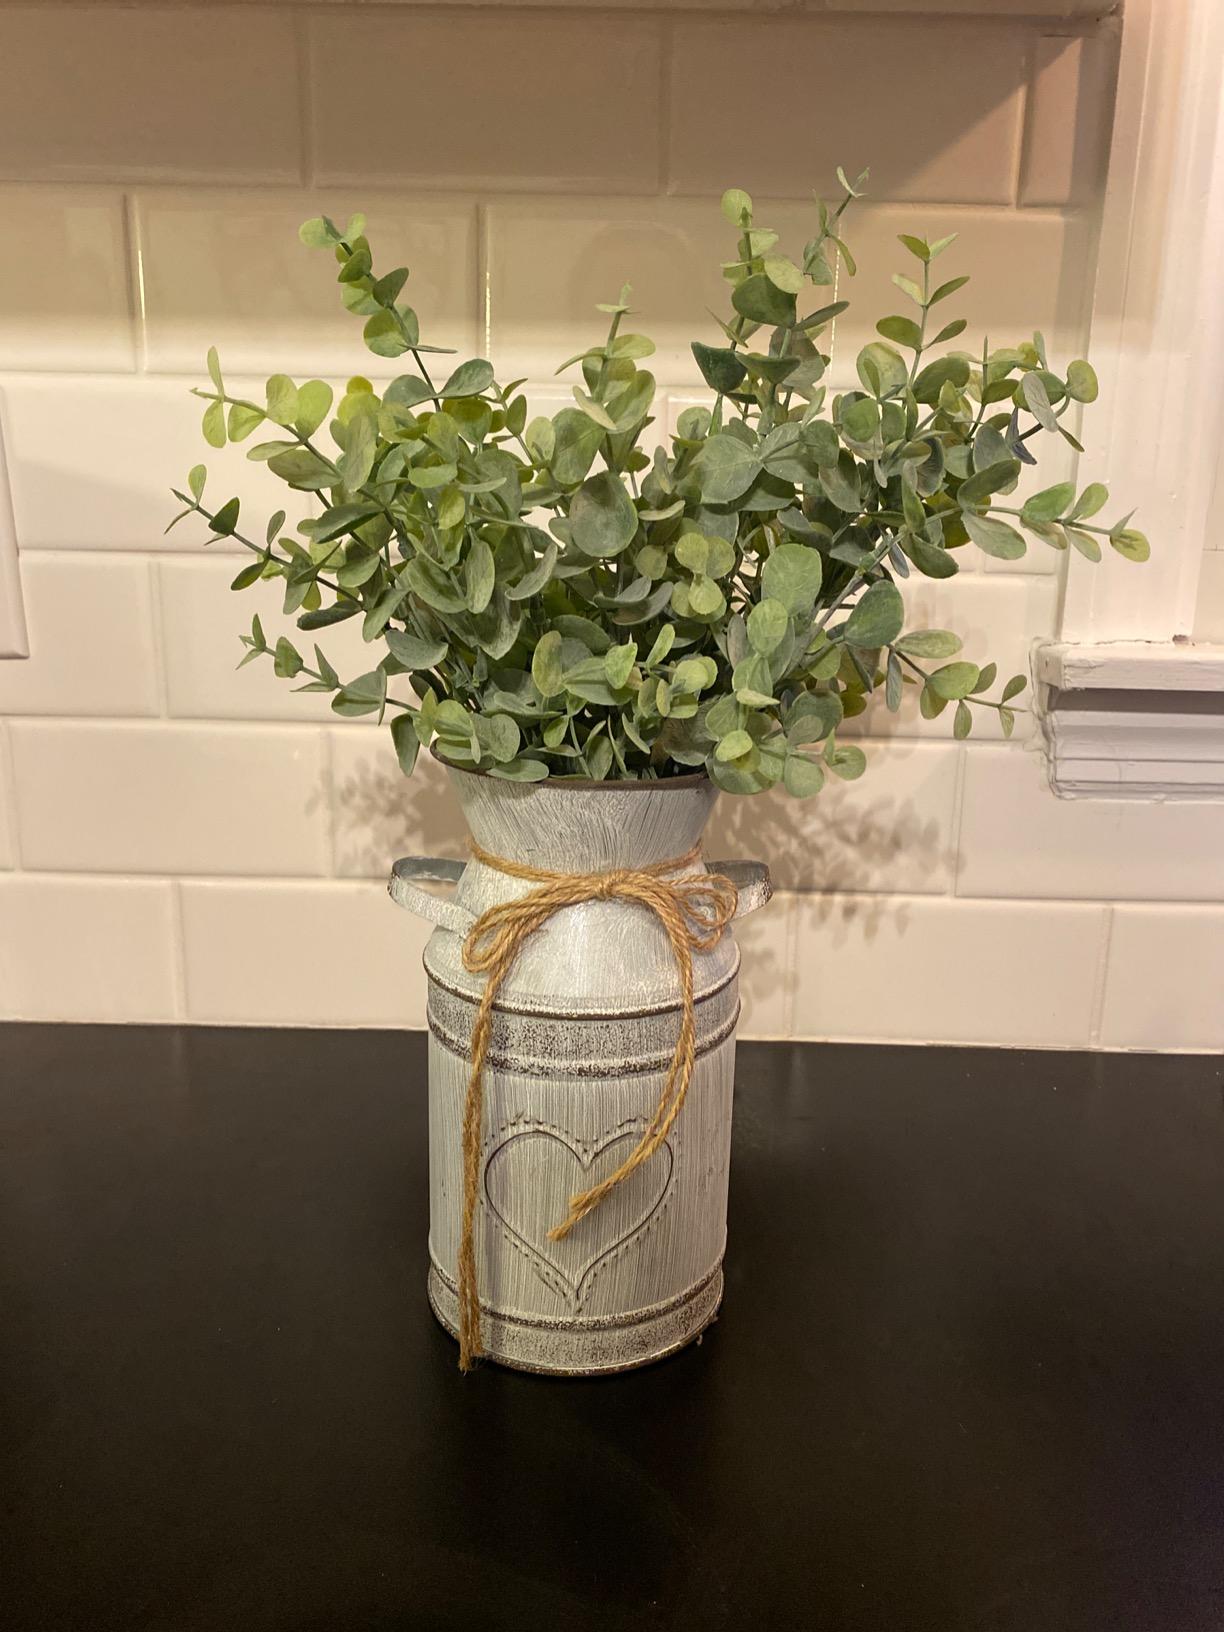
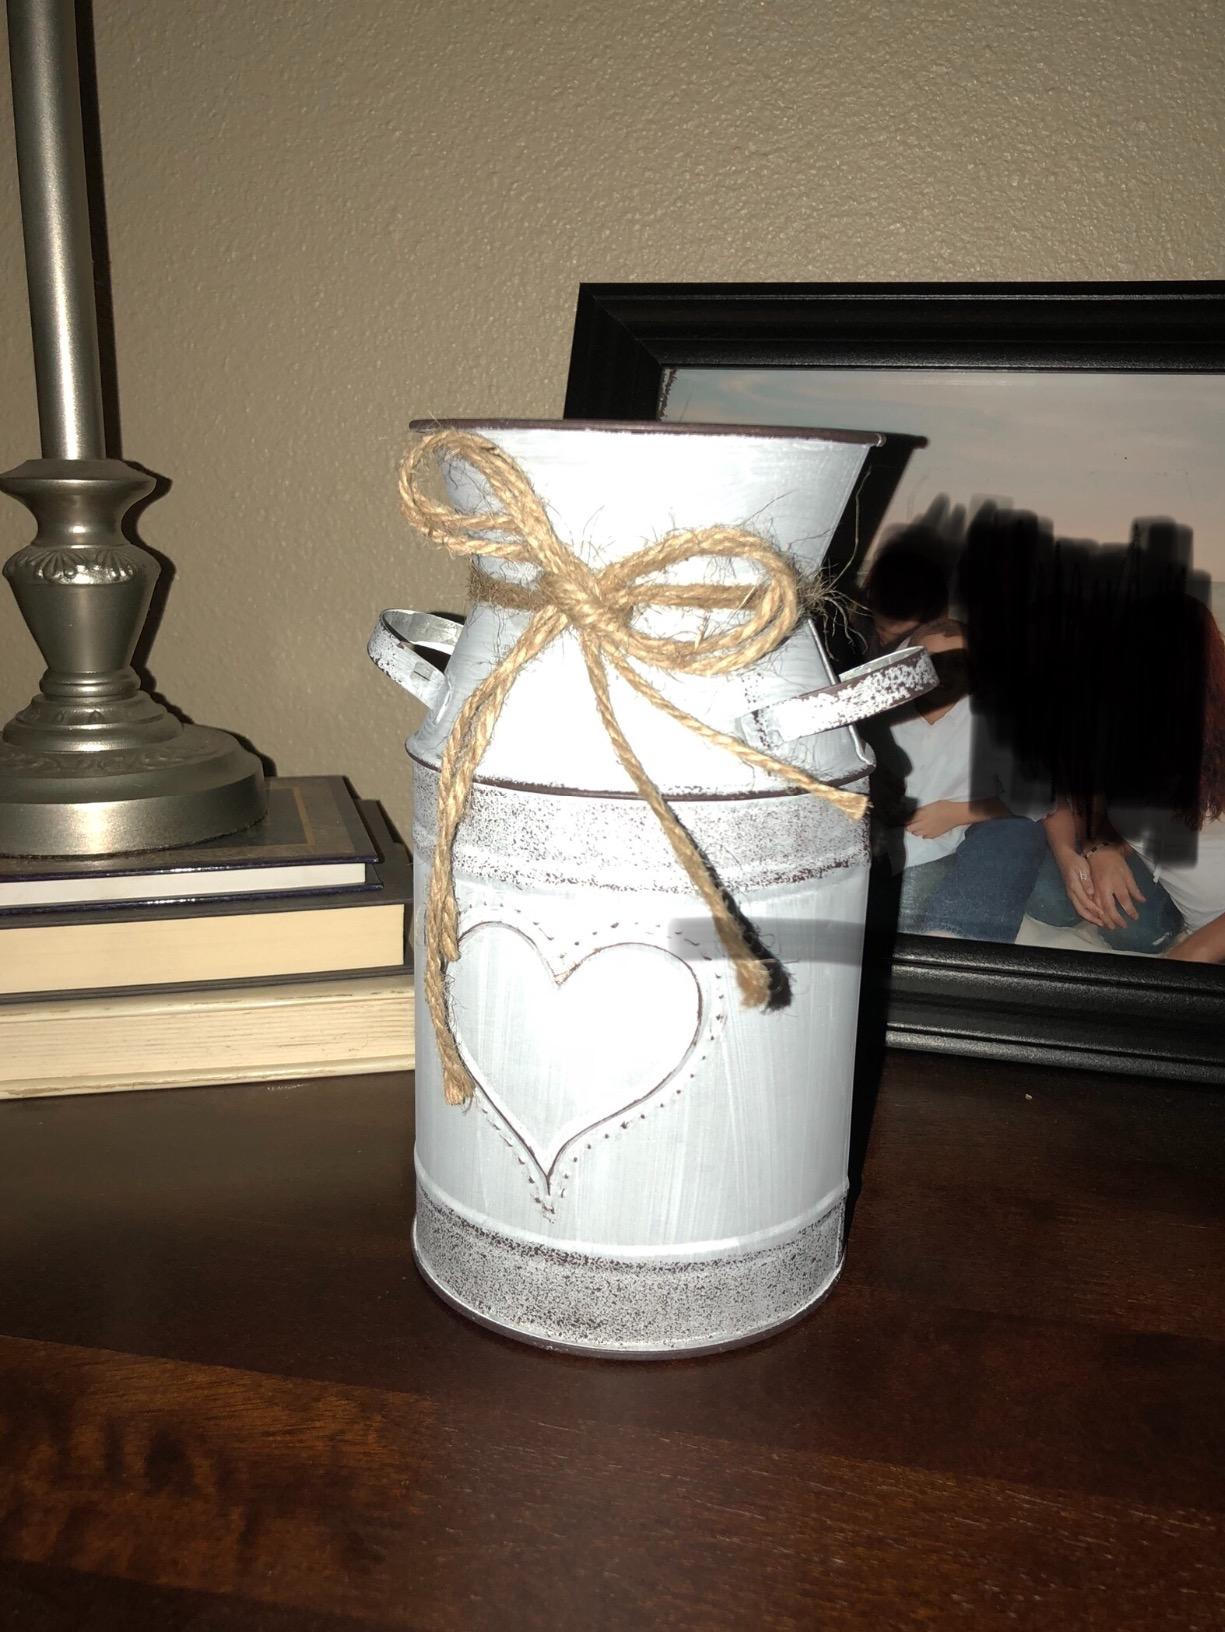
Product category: vase
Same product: yes